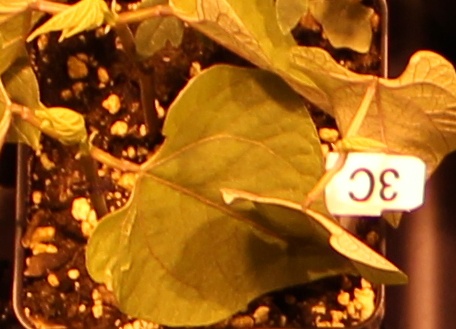
Label: Blackbean